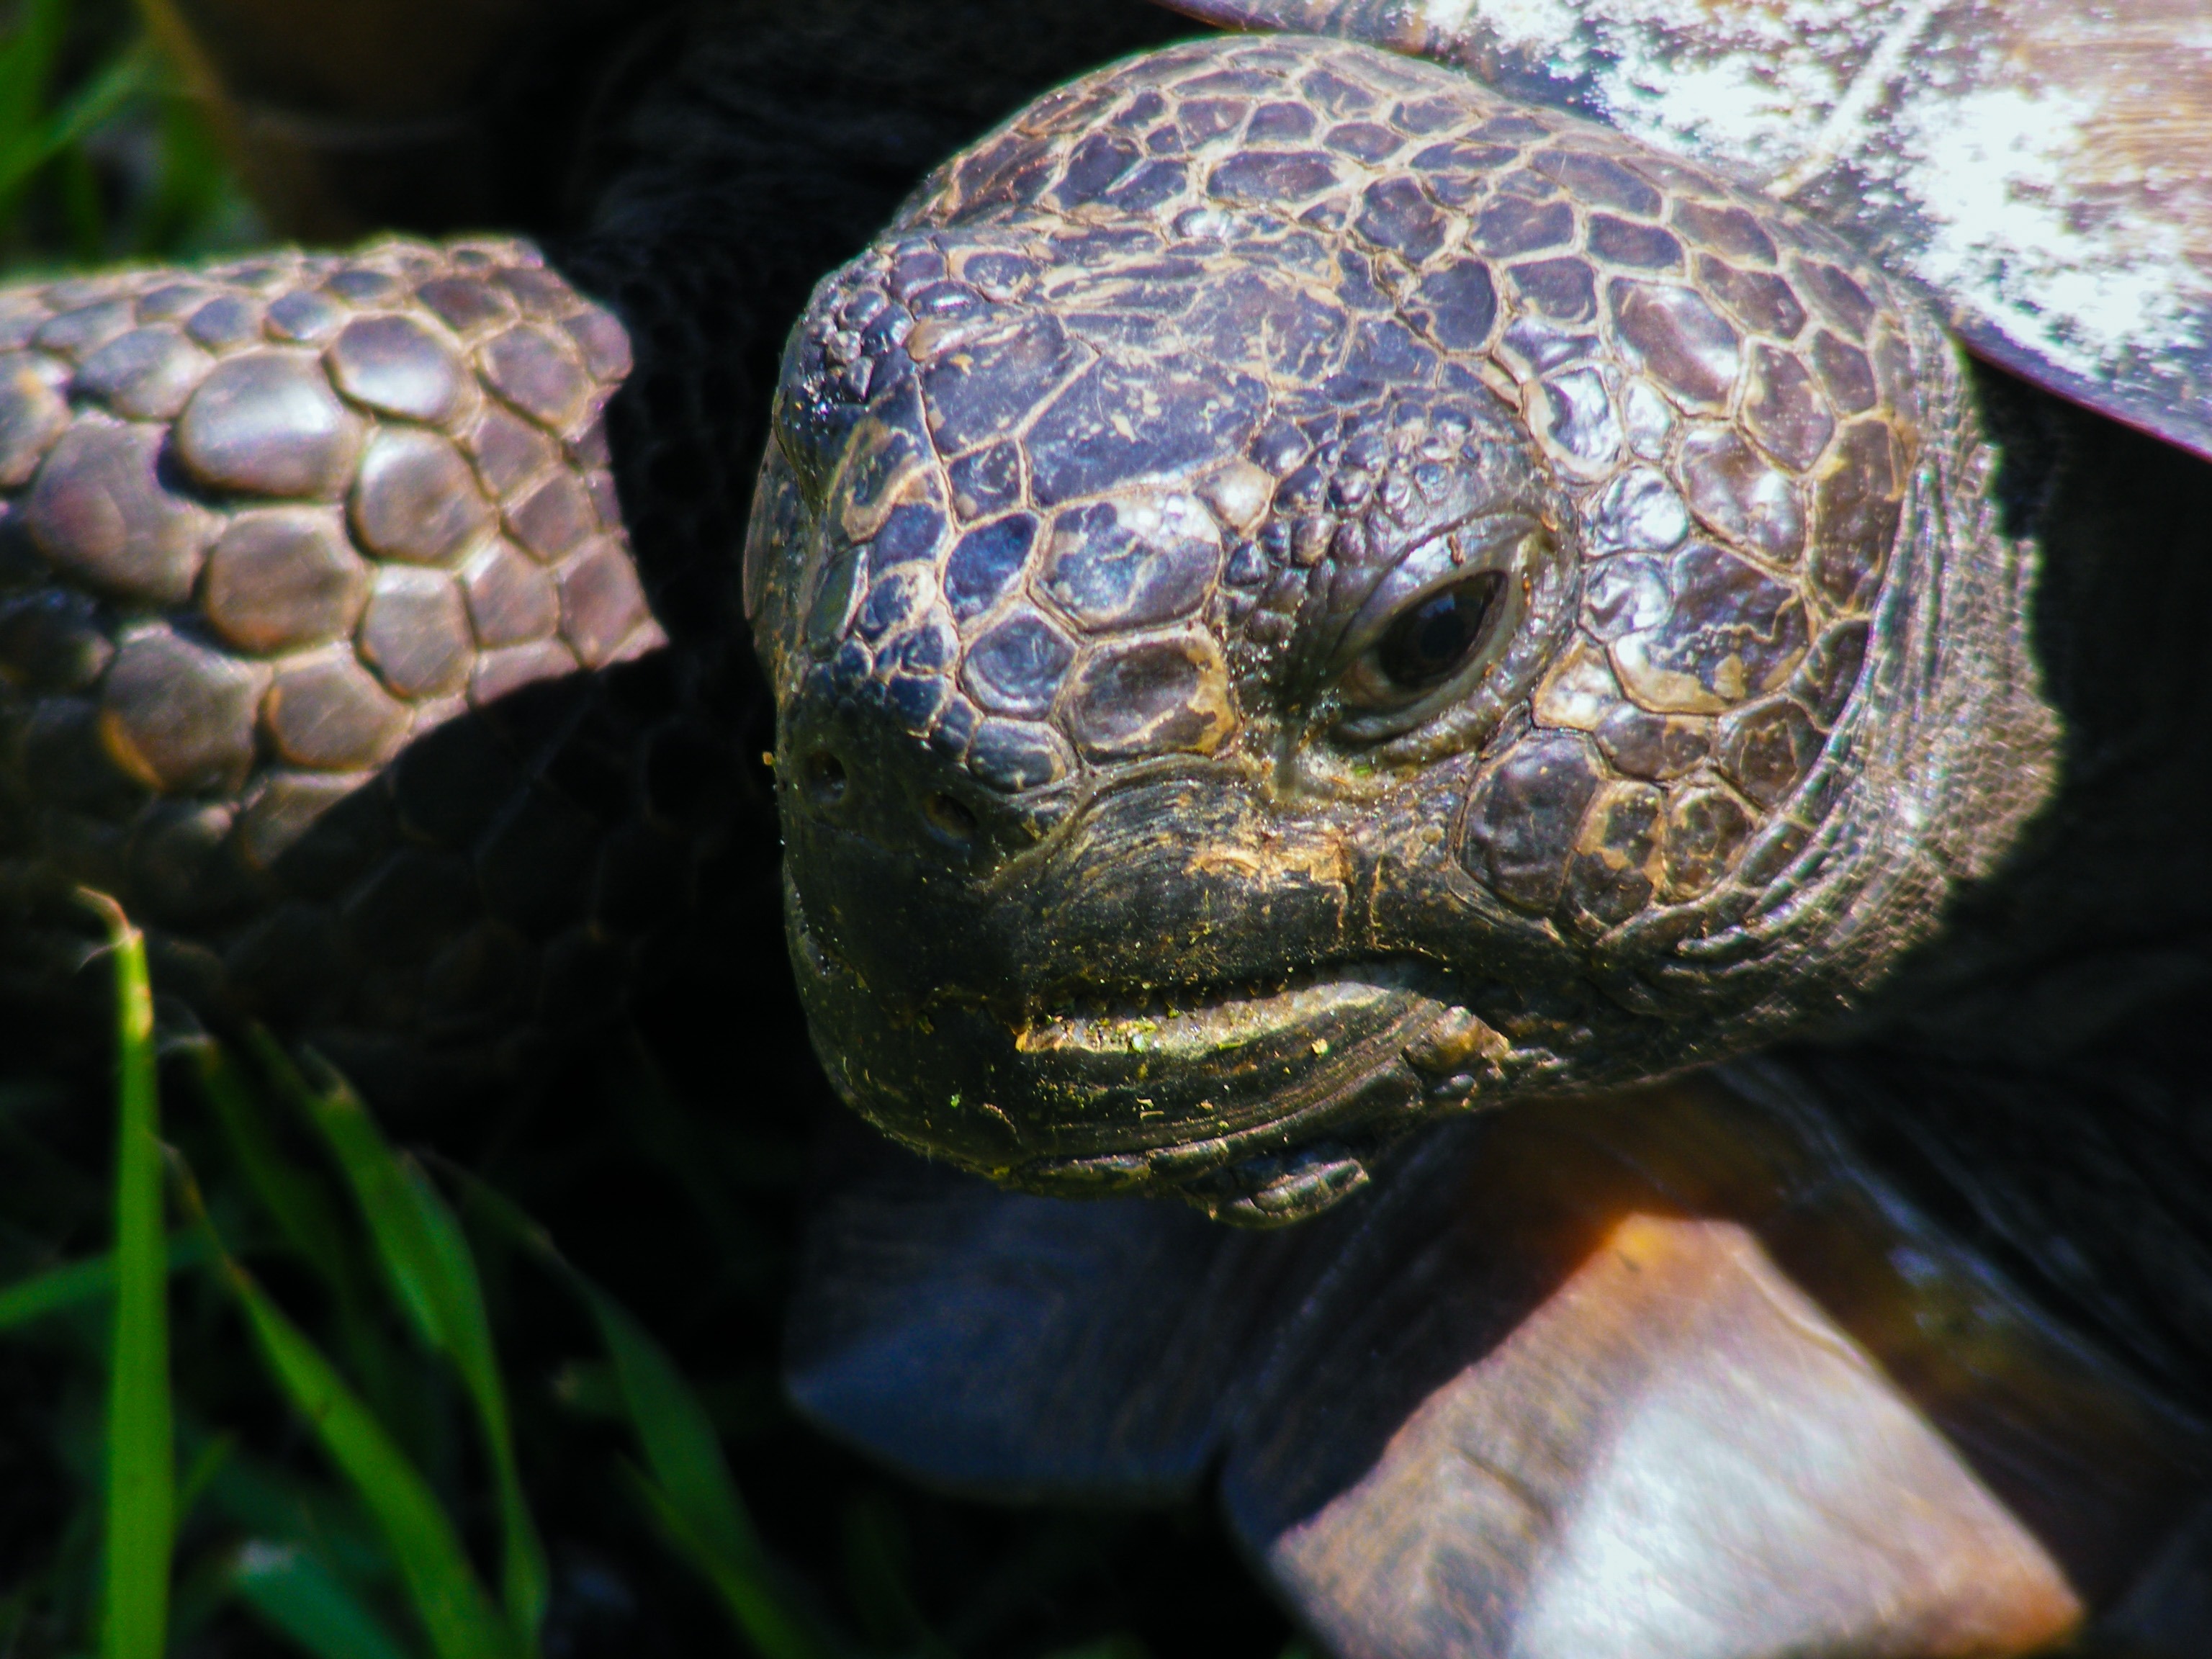
animal, wildlife, wild, biology, turtle, reptile, fauna, shell, close up, crawl, head, tortoise, vertebrate, hard, box turtle, slow, florida, armor, macro photography, organism, tough, steady, loggerhead, common snapping turtle, land turtle, emydidae, marine biology, lehigh acres, gopher tortoise, gopherus polyphemus, resolute